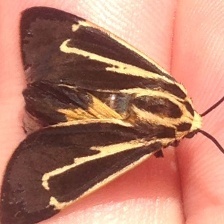
Species: BANDED TIGER MOTH